Jon S. Fossel

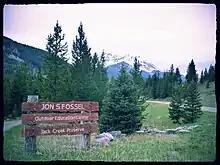
Jon S Fossel Outdoor Education Center

The Foundation's activities include hosting educational trips for students and outdoor camps that cover a range of activities, such as campfire building, archery, photography, astronomy, and fly fishing. The Foundation offers scholarships for students pursuing environmental and conservation-oriented studies.